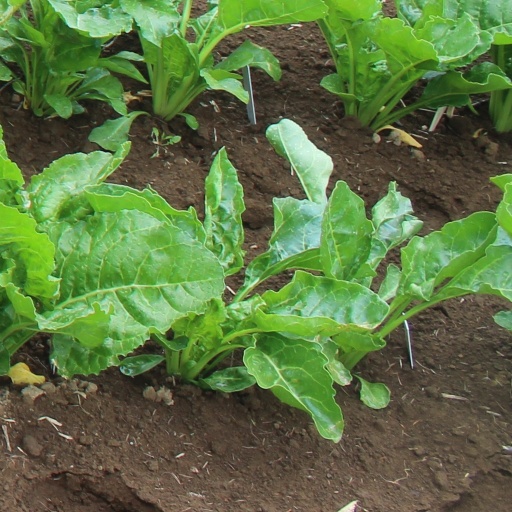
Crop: sugar beet